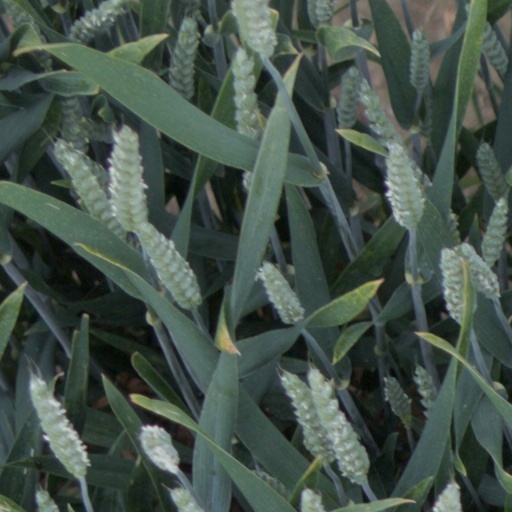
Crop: wheat